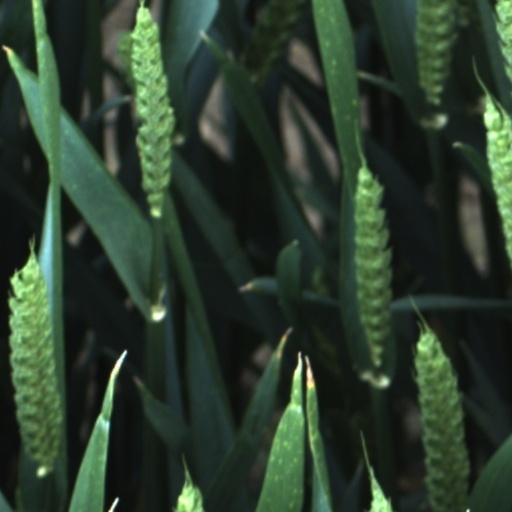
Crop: wheat